Renal tubular acidosis

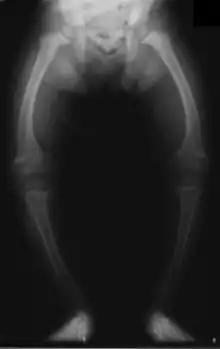
Radiograph of a child with rickets, a complication of both proximal and, less commonly, distal RTA.

Proximal RTA (pRTA) is caused by a failure of the proximal tubular cells to reabsorb filtered bicarbonate from the urine, leading to urinary bicarbonate wasting and subsequent acidemia. Reabsorption of bicarbonate is typically 80-90% in the proximal tubule and failure of this process leads to decreased systemic buffer and metabolic acidosis. This failure may be idiopathic, with an unclear cause and no associated clinical syndrome, or it may be secondary to any of several known syndromes, notably Wilson's Disease. The distal intercalated cells function normally, so the acidemia is less severe than dRTA and the alpha intercalated cells can produce H to acidify the urine to a pH of less than 5.3. pRTA also has several causes, and may occasionally be present as a solitary defect, but is usually associated with a more generalized dysfunction of the proximal tubular cells called Fanconi syndrome, in which there is also phosphaturia, glycosuria, aminoaciduria, uricosuria, and tubular proteinuria. The principal feature of Fanconi syndrome is often bone demineralization (osteomalacia or rickets) due to phosphate wasting.